Trojan Horse scandal

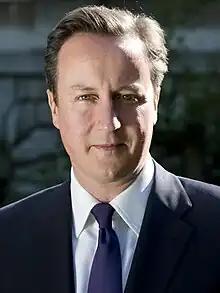
Prime Minister David Cameron declared that refusing to accept British laws and way of life was "not an option"

Prime Minister David Cameron, on a visit to Birmingham, praised his government's swift action in investigating the conspiracy. He said that "protecting our children" was "one of the first duties of government" and convened an emergency meeting of the Extremism Taskforce and a ministerial meeting to discuss the affair. He announced proposals to send Ofsted to any school without warning, saying that the schools in question had been able to stage a "cover-up" previously.